Beachcomber (bus)

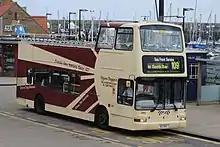
The former service 109, operated by a Scarborough & District open top bus

The Beachcomber is a pair of open top bus services operated in Bridlington and Scarborough during summertime by East Yorkshire.